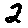
Label: 2